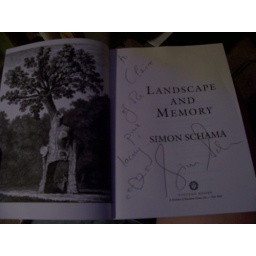
simon schama wrote something dirty in my book